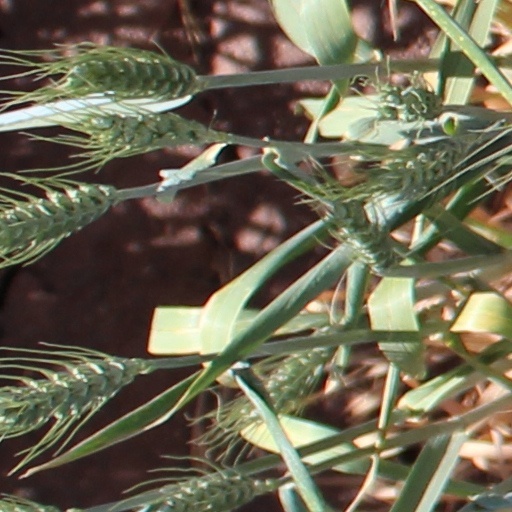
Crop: wheat